Shipping container

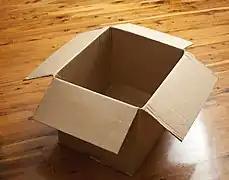
Typical corrugated box (RSC)

Corrugated boxes are commonly used as shipping containers (more than 90% of all shipping containers are of this type). They are made of corrugated fiberboard which is lightweight, recyclable, and strong enough to ship a variety of products.